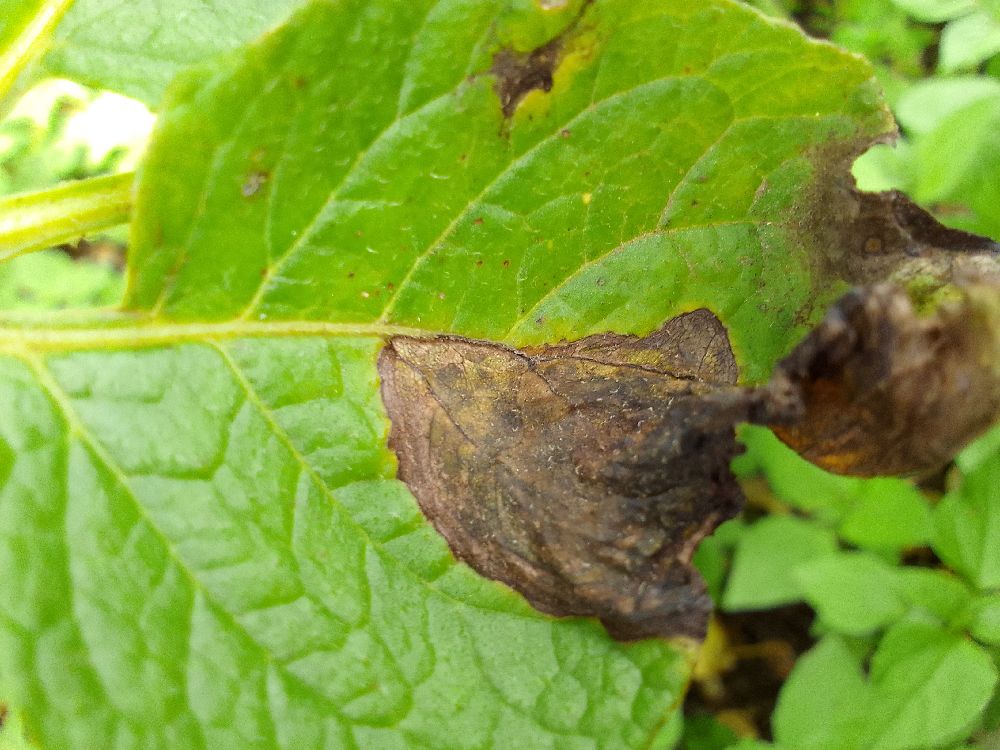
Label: Late blight